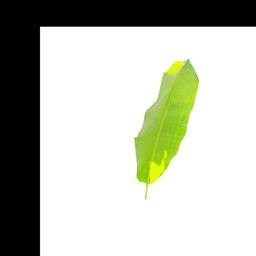
Label: MALBHOG LEAF